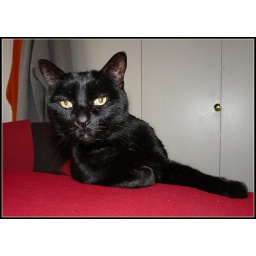
My cat was watching me take my Valentine's Day pictures, just chillin' in the chair and arms on the table.